Mare Island

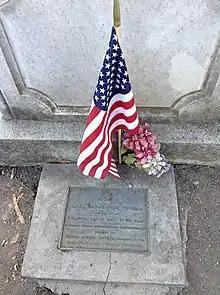
Anna Arnold Key gravestone in 2015 on Mare Island

The Specific Plan included a variety of land uses, including a university district, an industrial zone, historic core, and residential neighborhoods. In addition, 78% of the island was set aside for wildlife habitat and wetlands, parkland and open space, and dredge ponds. In 2007, LMI finished construction on the residential neighborhoods. Farragut Village, with 277 homes, was the first completed neighborhood. Additional neighborhoods include Coral Sea and Kirkland Isle II. Mare Island's Specific Plan calls for a total of 1,400 homes and condos, plus of commercial, retail, entertainment, and industrial space.